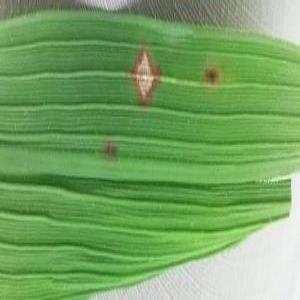
Disease: Blast